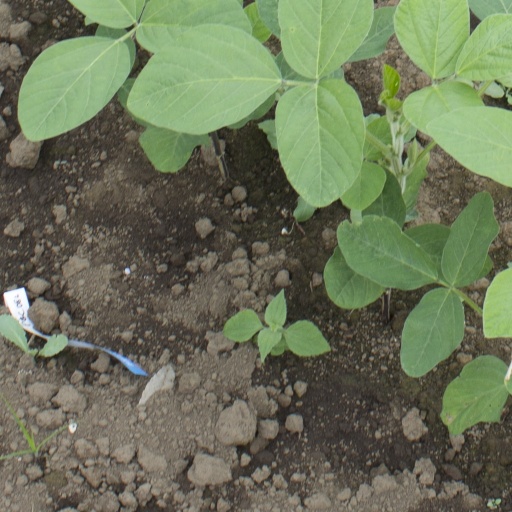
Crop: soybean